Music leak

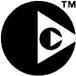
Copy Control logo, used on some CDs from 2001 to 2006

Copy protection software has been used on CD releases to prevent the unauthorised distribution of music onto online sites. A notable example of this was the Copy Control system, a digital rights management software system used on around 22 million CDs from 2001 to 2006, which was discontinued in the wake of its supposed use as a rootkit in the Sony BMG copy protection rootkit scandal.